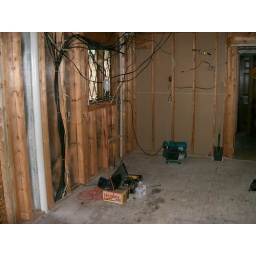
From living room doorway looking toward the kitchen window above where the sink used to be.